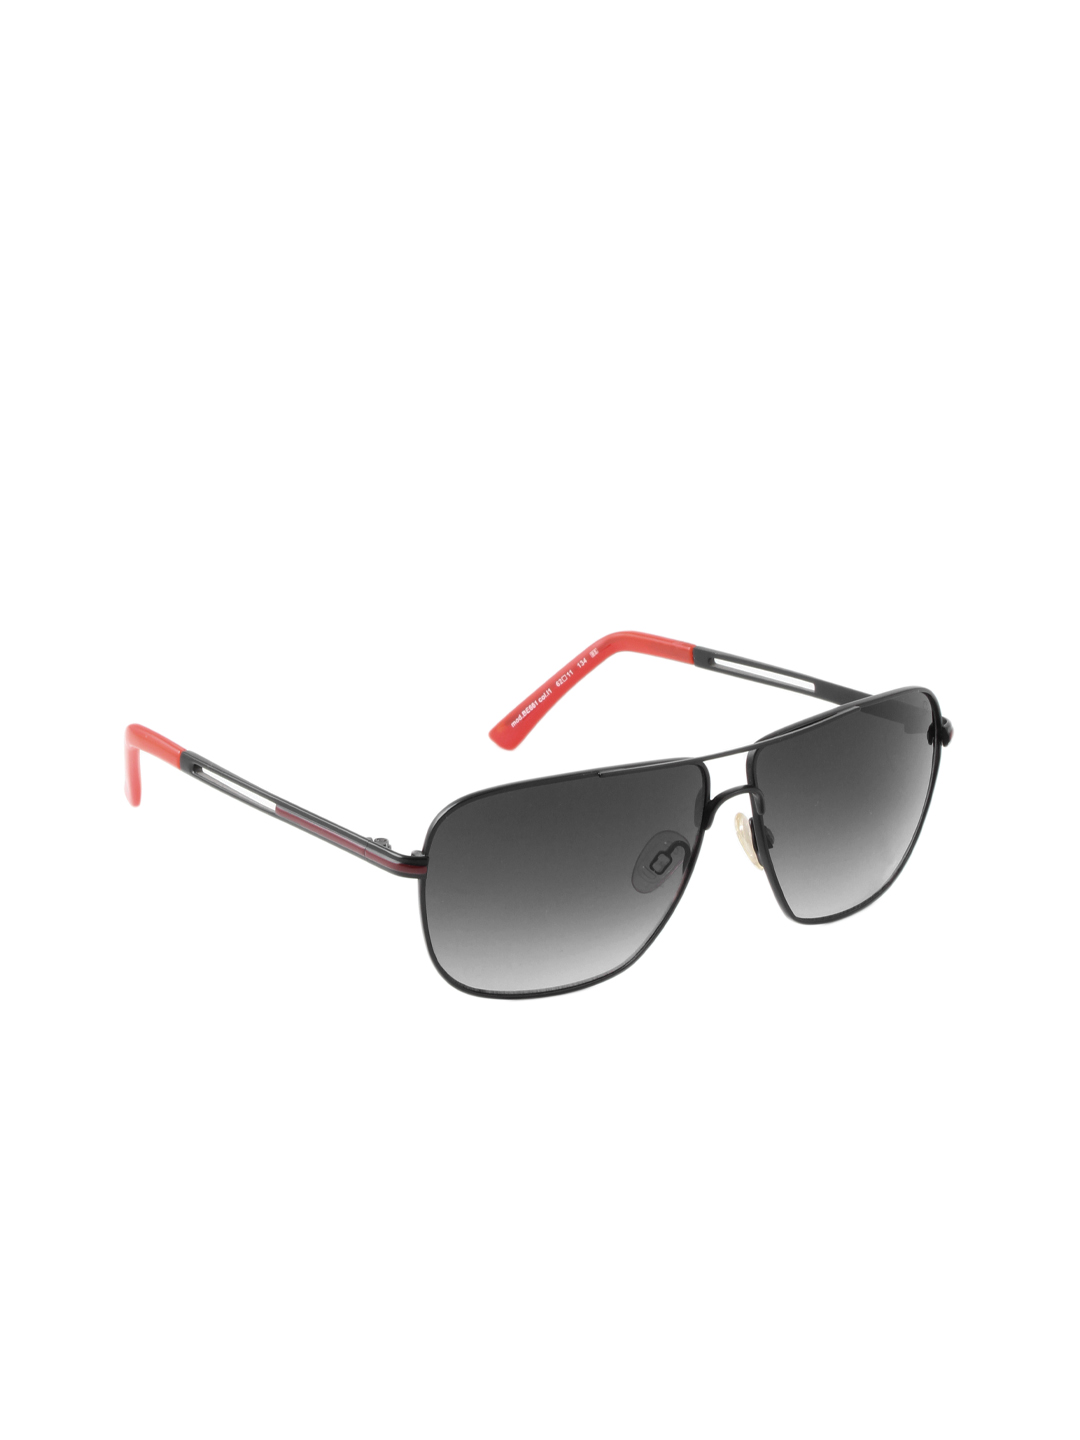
United Colors of Benetton Men Sunglass
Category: Accessories / Eyewear / Sunglasses
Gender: Men
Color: Black
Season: Winter 2016
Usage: Casual